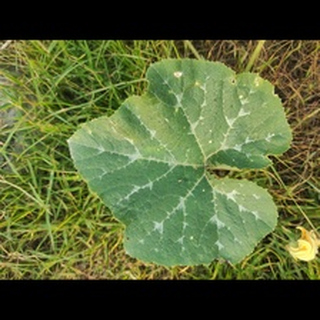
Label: pumpkin_bacterial_leaf_spot